David Copperfield (illusionist)

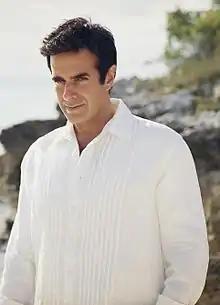
Copperfield in March 2014 on Musha Cay and the Islands of Copperfield Bay

David Copperfield's Magic Underground was planned to be a restaurant based on Copperfield's magic. At Walt Disney World in Orlando, Florida, a sign on Hollywood Boulevard during the late 1990s indicated the restaurant was coming soon. Signs also appeared around Pleasure Island and outside Disney-MGM Studios. A Magic Underground restaurant was also to open in New York's Times Square. Plans included eventual expansion into Disneyland in Anaheim, California, as well as Paris and Tokyo. The restaurants were to have magic props and other items on the walls; magicians would go around to tables doing sleight of hand tricks. There was also to be a larger stage for larger stunts. The restaurant in Times Square was 85% completed, but amid disputes between the creative team and the financial team and enormous cost overruns, finances dried up from the investors, the project was canceled, and Disney canceled the lease. Copperfield was not an investor in the project; the investors reportedly lost $34 million, and subcontractors placed $15 million in liens.